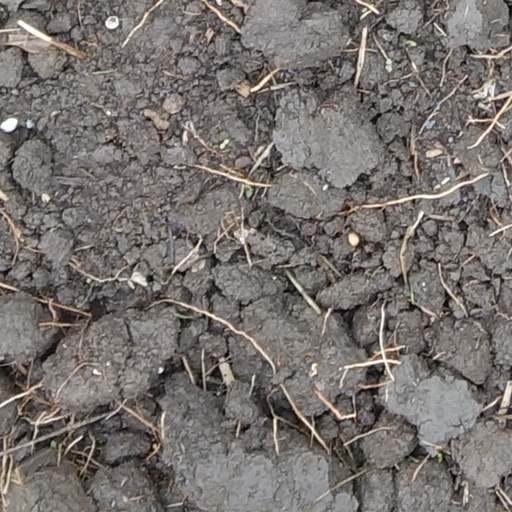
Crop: wheat